Passion Play

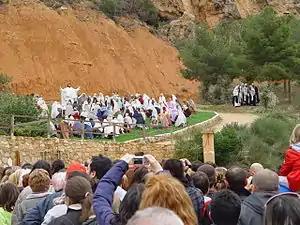
'Drama de la Cruz', Monte Calvario, Alcorisa. Part of Ruta del Tambor y el Bombo.

In Catalonia, it is common for villages to present different Passion Plays every Easter, like the ones in Esparreguera, Olesa de Montserrat, Ulldecona or Cervera, first documented in 1538. Olesa's 1996 production surpassed the world record for the most people acting on stage at the same time, with 726 persons. Balmaseda, in the Spanish Basque Country, holds the leading Passion Play in the region.